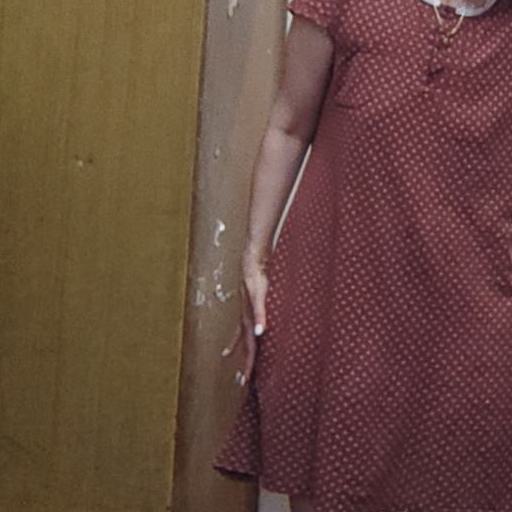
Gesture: no_gesture